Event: Nepal Earthquake
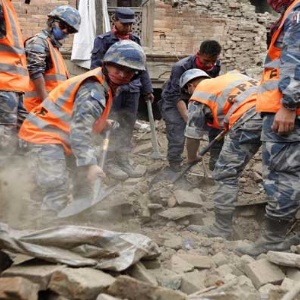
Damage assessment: damage